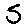
Label: 5